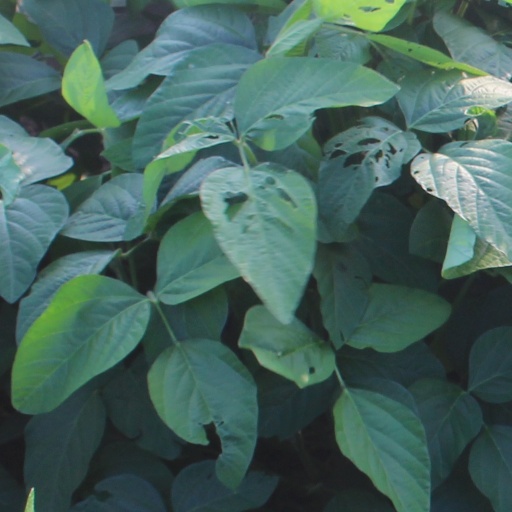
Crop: soybean